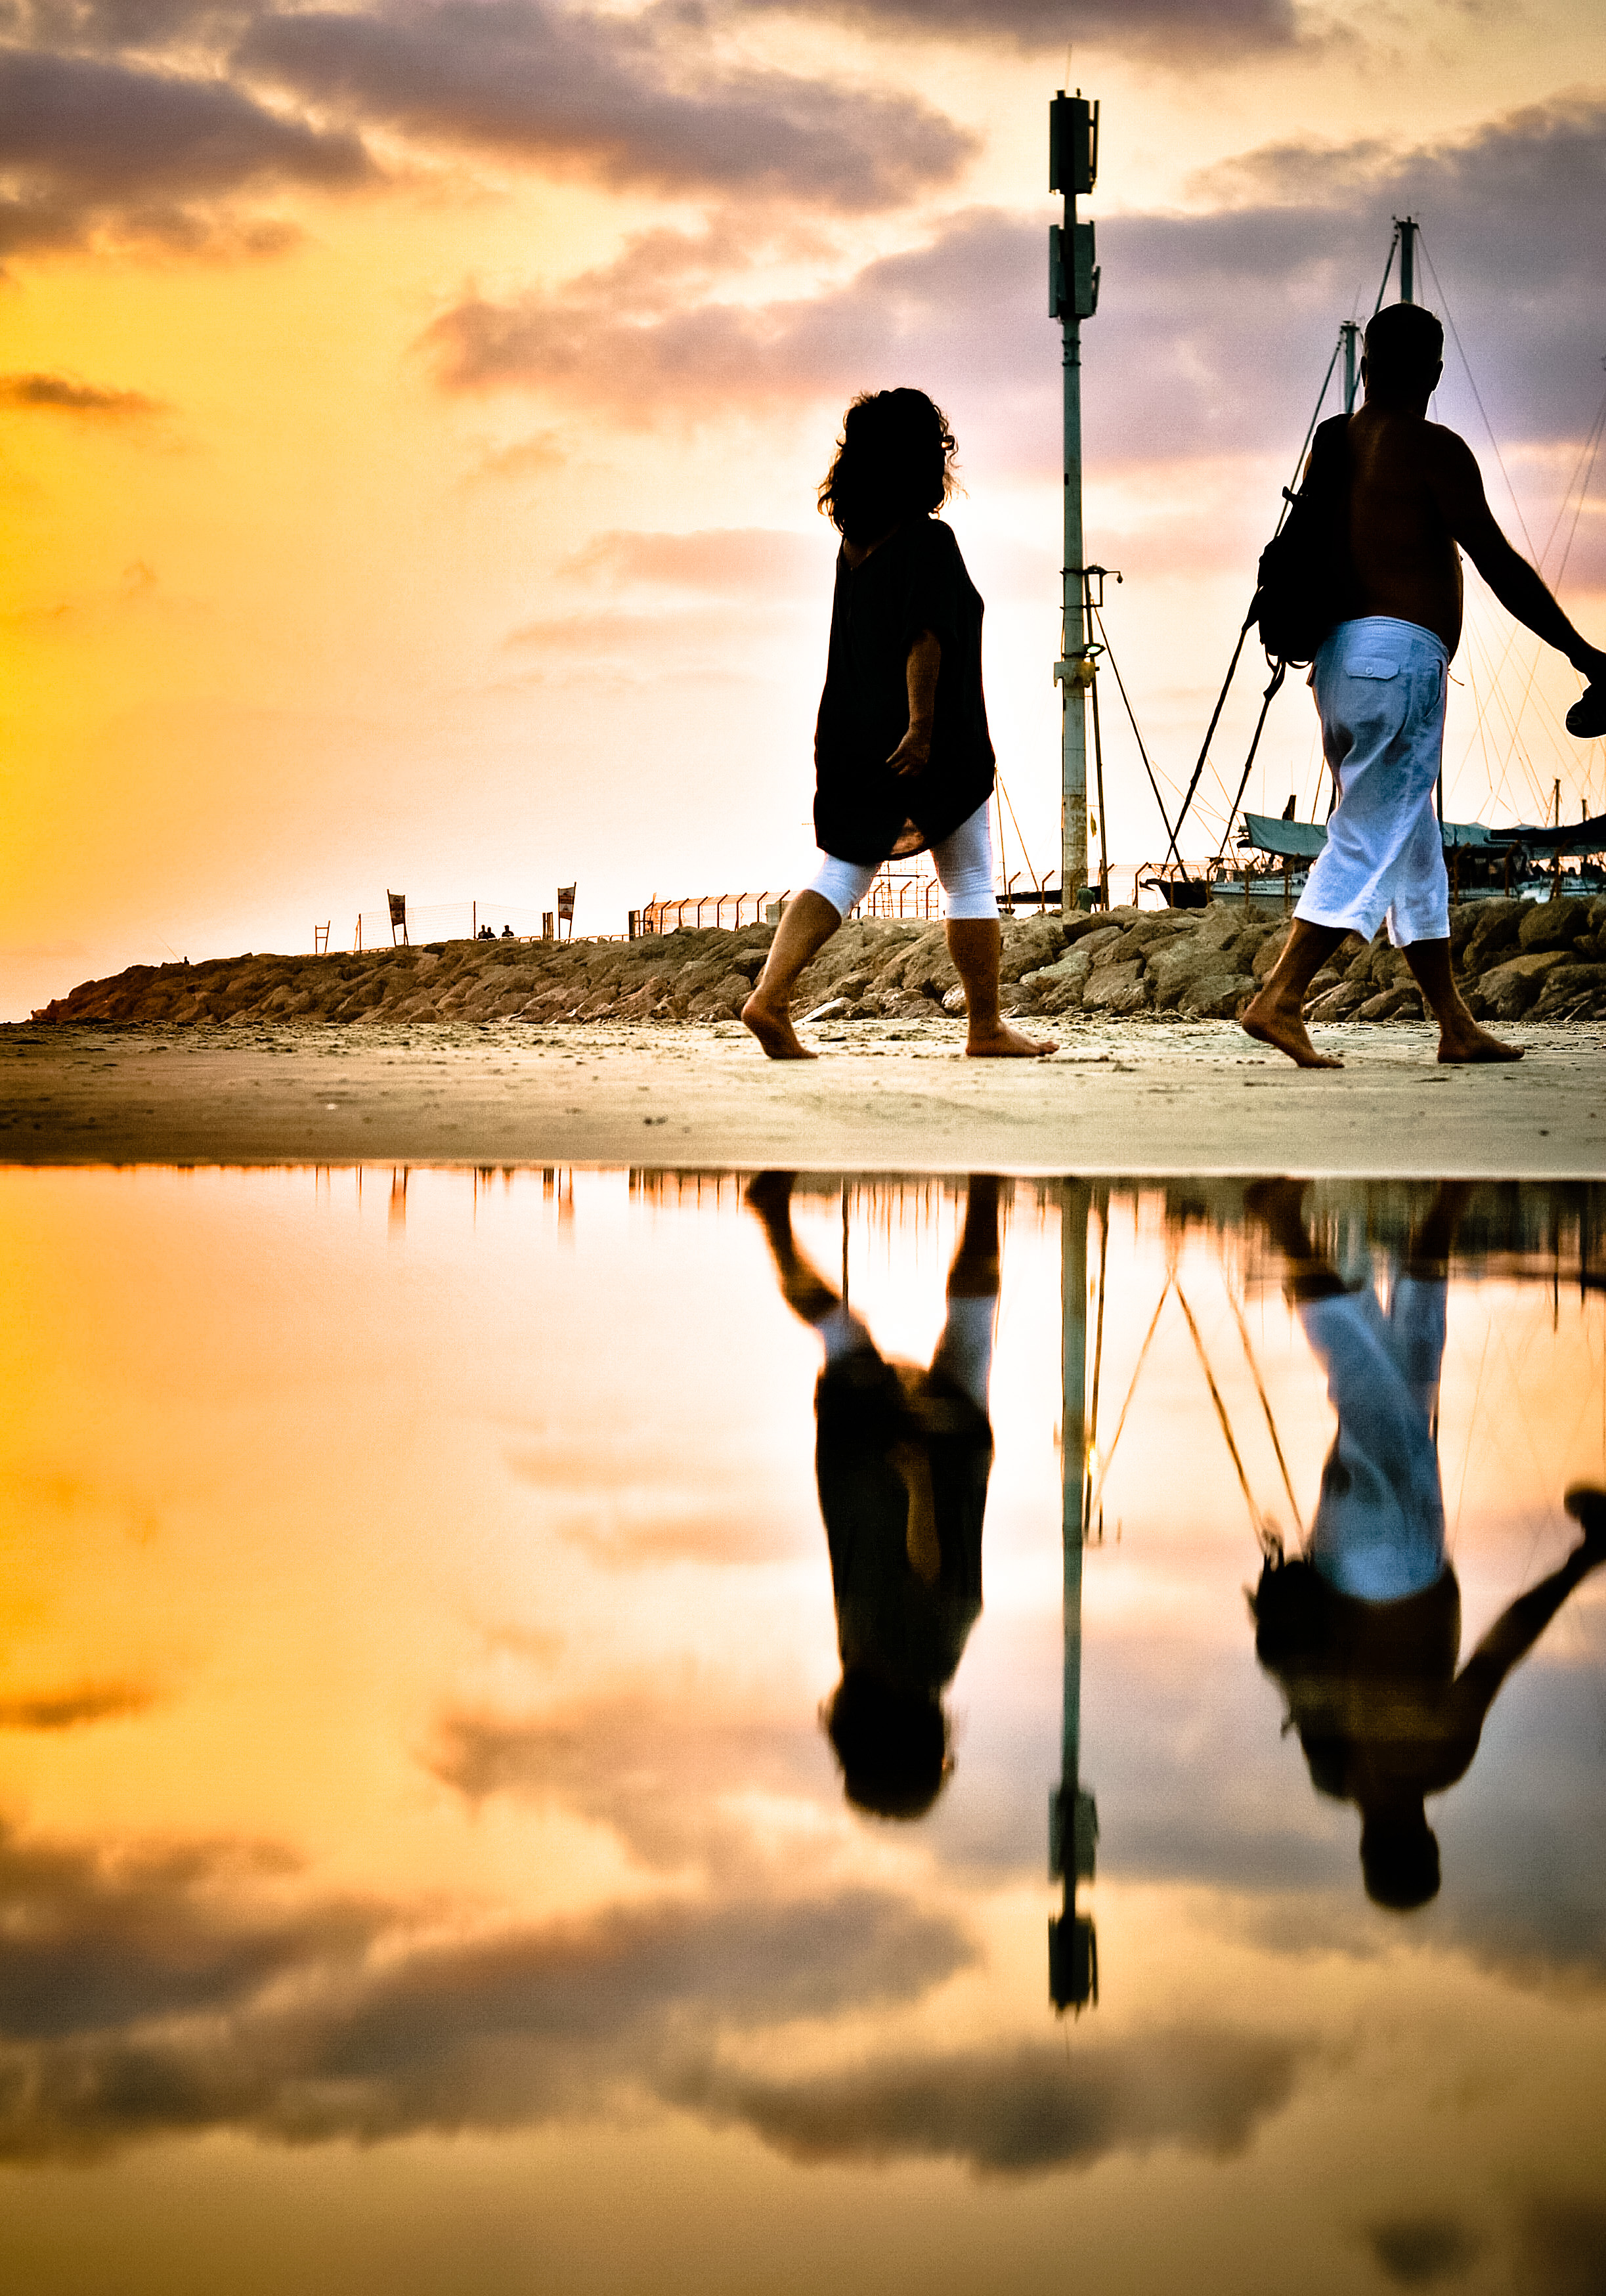
beach, sea, silhouette, walking, light, cloud, sunset, sunlight, morning, evening, reflection, nikon, 50mm, photograph, prime, image, d5100, nikond5100, nikon50mm18g, atmosphere of earth